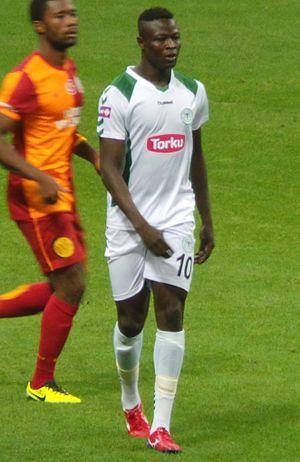
Ézéchiel Ndouassel est un footballeur tchadien. Il mesure 1,92 m et évolue au poste d'attaquant au Bhayangkara FC.
Le Mouloudia Club Oranais, plus couramment abrégé en Mouloudia d'Oran ou simplement MC Oran, est un club de football algérien fondé officiellement le 14 mai 1946 à Oran. Il évolue dans le stade Ahmed-Zabana d'une capacité d'environ 40 000 places.